Macroorchidism

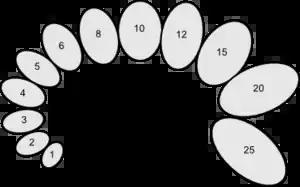
An orchidometer

Macroorchidism is usually found in prepubertal boys with long-standing primary hypothyroidism, boys with Van Wyk Grumbach Syndrome (VWGS), and boys with fragile X syndrome (FXS).